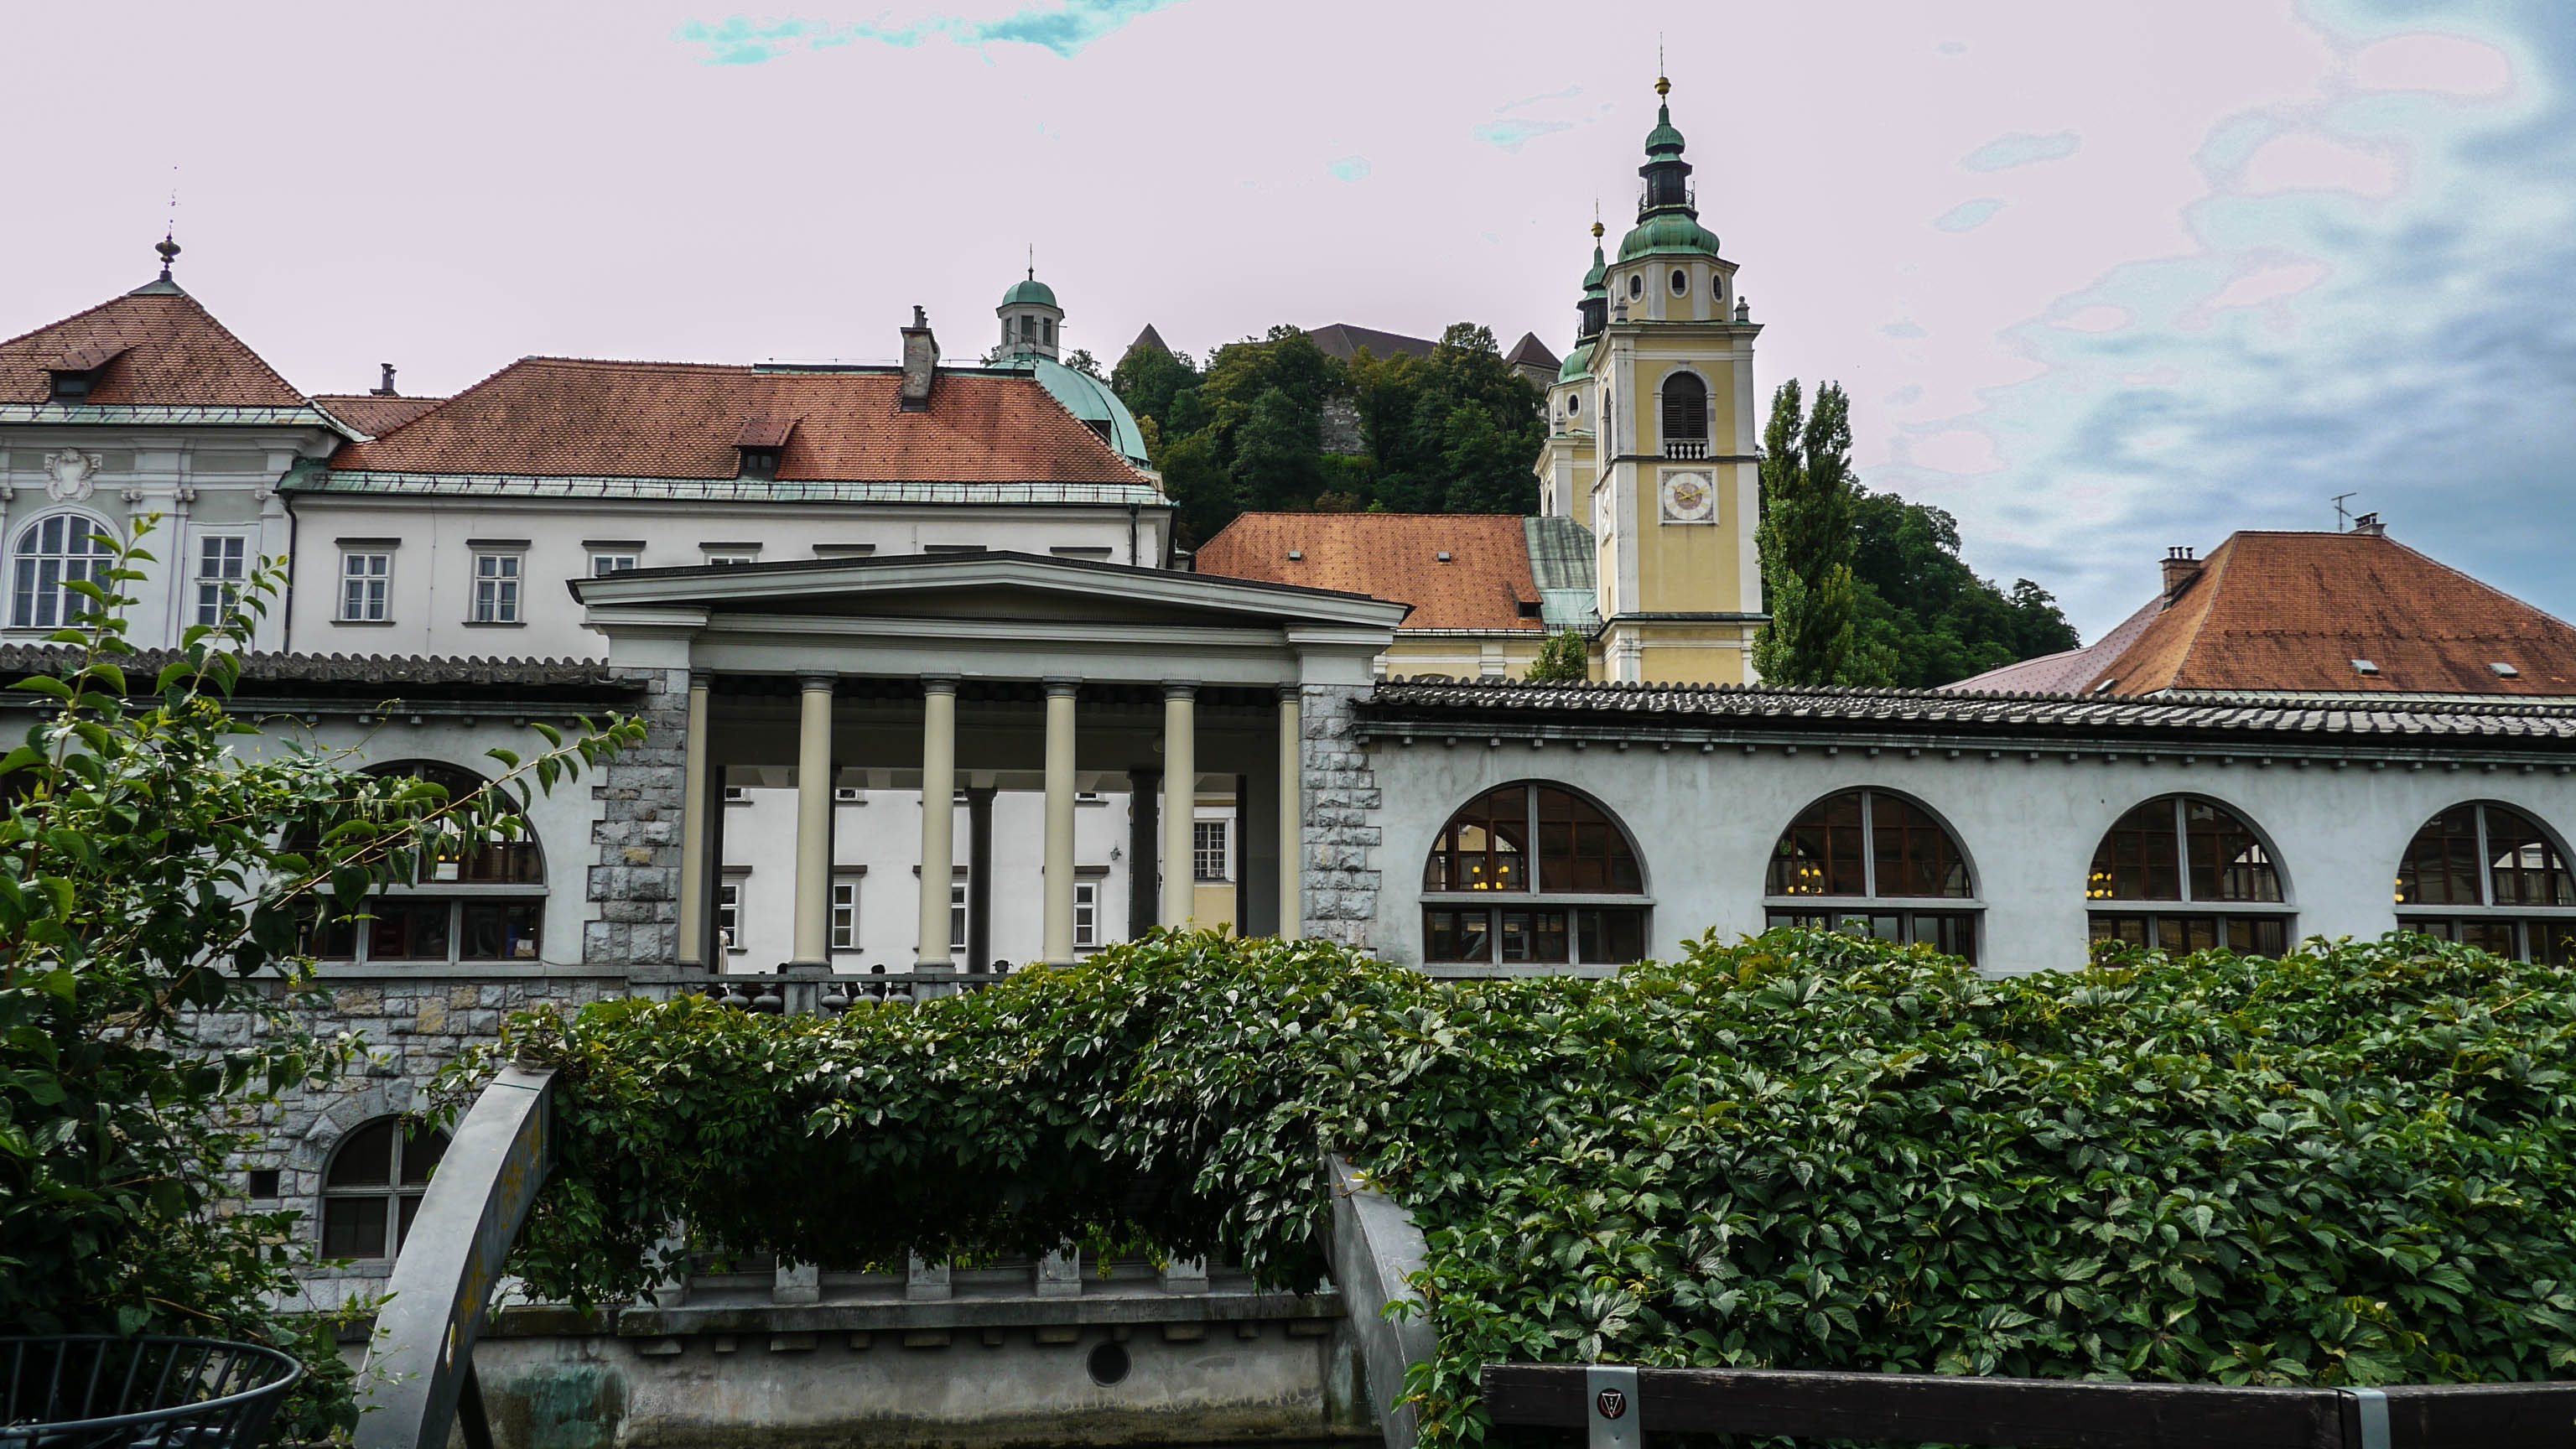
architecture, town, building, chateau, palace, museum, landmark, facade, church, tourism, place of worship, monastery, estate, slovenia